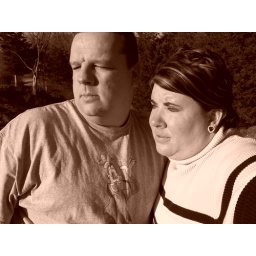
Me and Mrs. Homie looking all forlorn, along an abandoned railroad track near her home in Missouri.